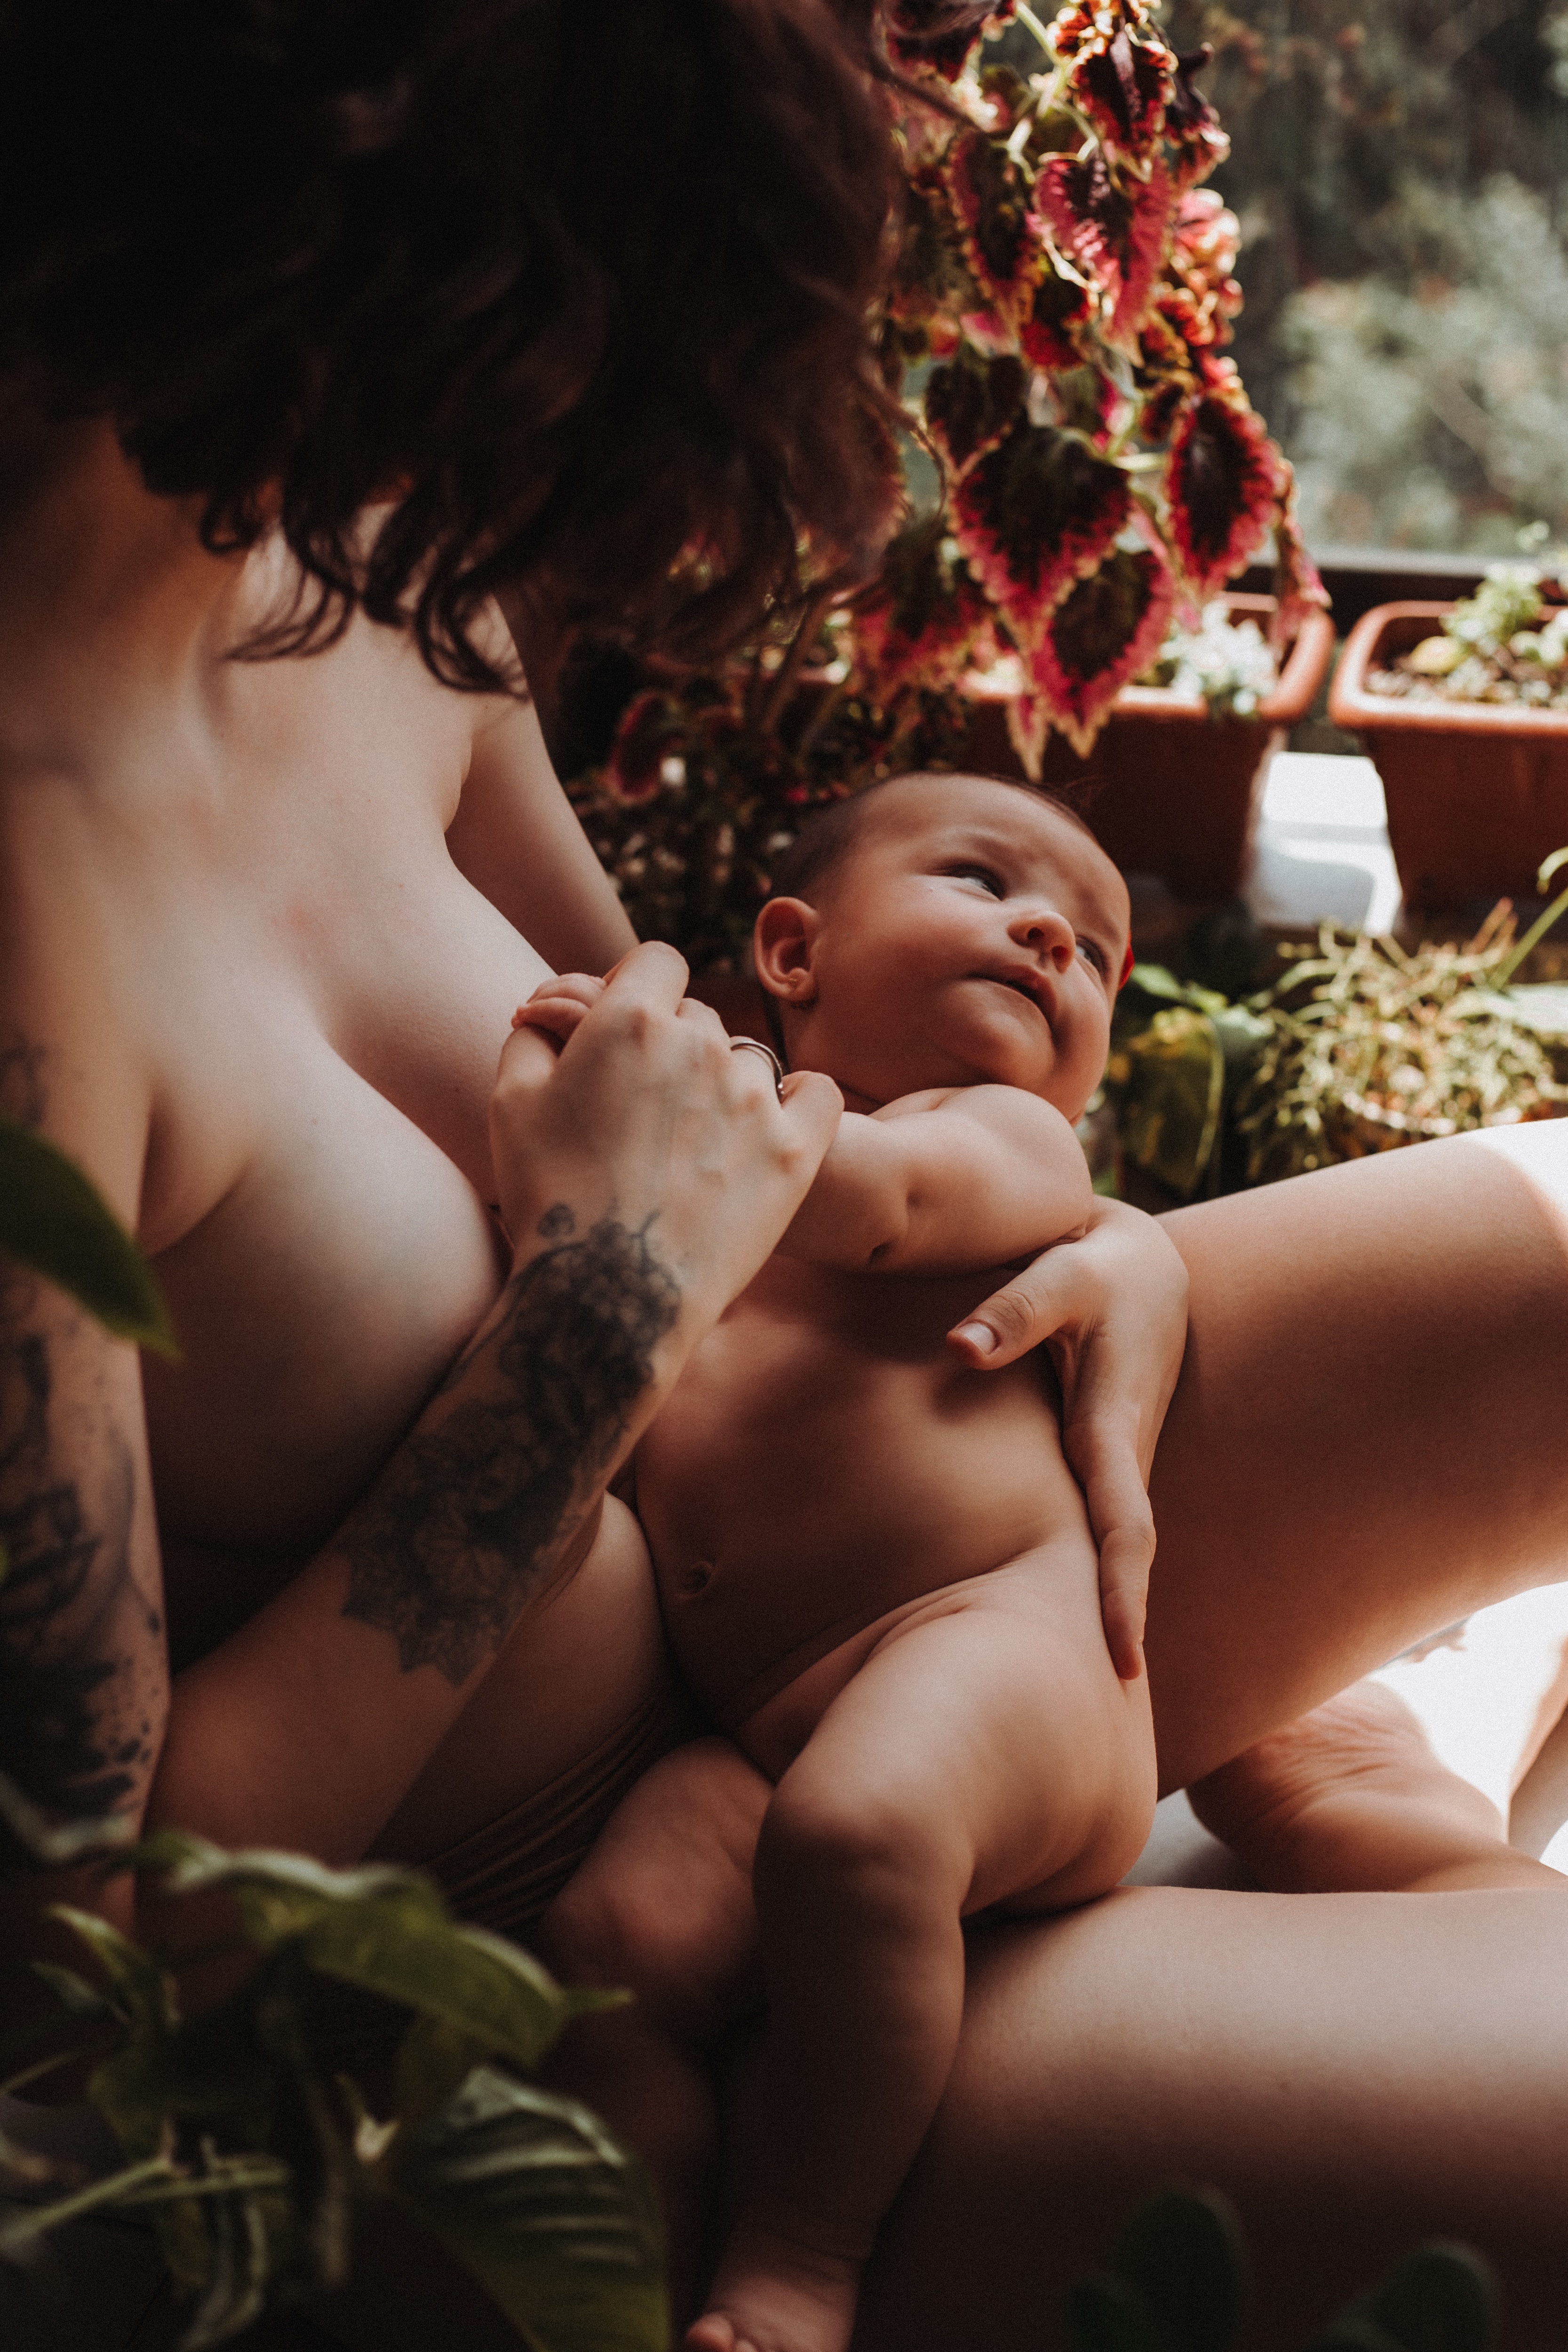
woman, sexy, hair, skin, head, hand, hairstyle, eye, facial expression, muscle, mouth, human body, flash photography, People in nature, happy, mammal, chest, thigh, finger, abdomen, trunk, black hair, Barechested, child, adaptation, fun, thumb, grass, leisure, baby, beauty, toddler, event, navel, foot, human leg, barefoot, underpants, brassiere, flesh, sitting, jewellery, vacation, undergarment, sun tanning, toe